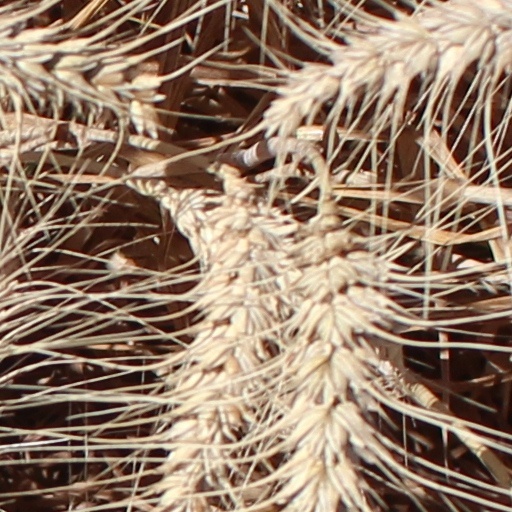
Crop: wheat